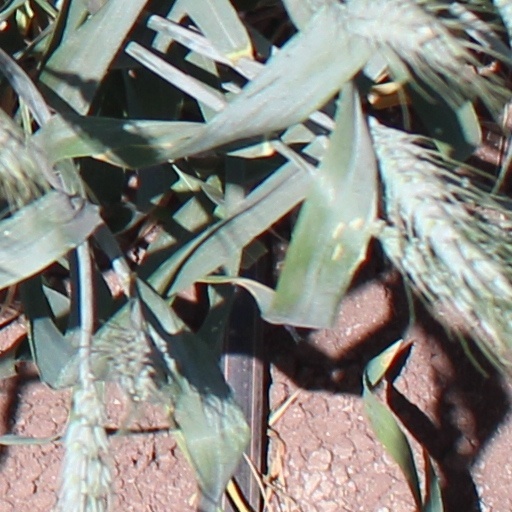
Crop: wheat